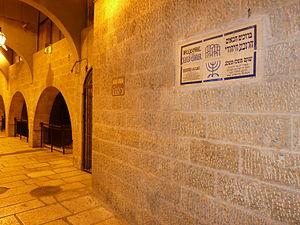
Le Quartier juif est l'un des quatre quartiers traditionnels de la vieille ville de Jérusalem. Il est dans la partie sud-est des murailles de la ville et s'étend depuis la Porte de Sion au sud puis longe le quartier arménien à l'ouest jusqu'au Cardo au nord et jusqu'au mur Occidental et au mont du Temple à l'est.